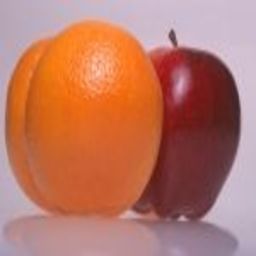
Label: Apple